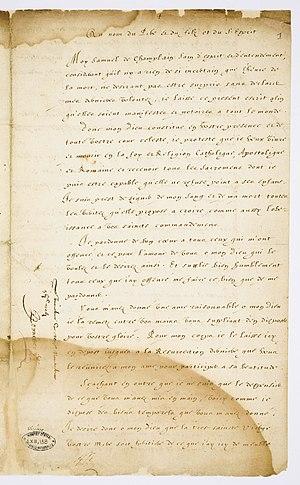
Dépôt du testament de Samuel Champlain fait à Québec le 17 novembre 1635, première page
Samuel de Champlain, né à Brouage entre 1567 et 1574 et mort à Québec le 25 décembre 1635, est un colonisateur, grand navigateur, cartographe, soldat, explorateur, géographe, commandant et auteur de récits de voyage français. Il fonde la ville de Québec le 3 juillet 1608.